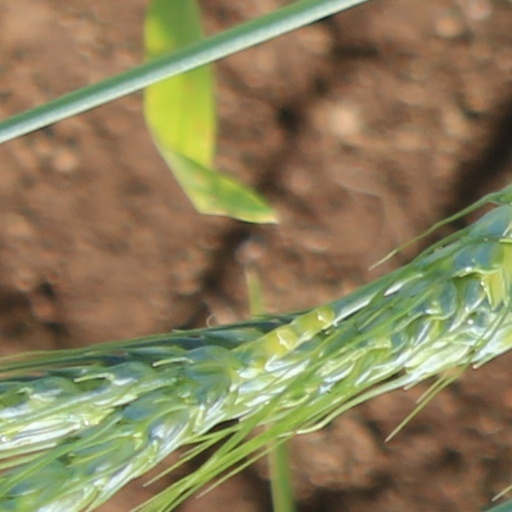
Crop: wheat